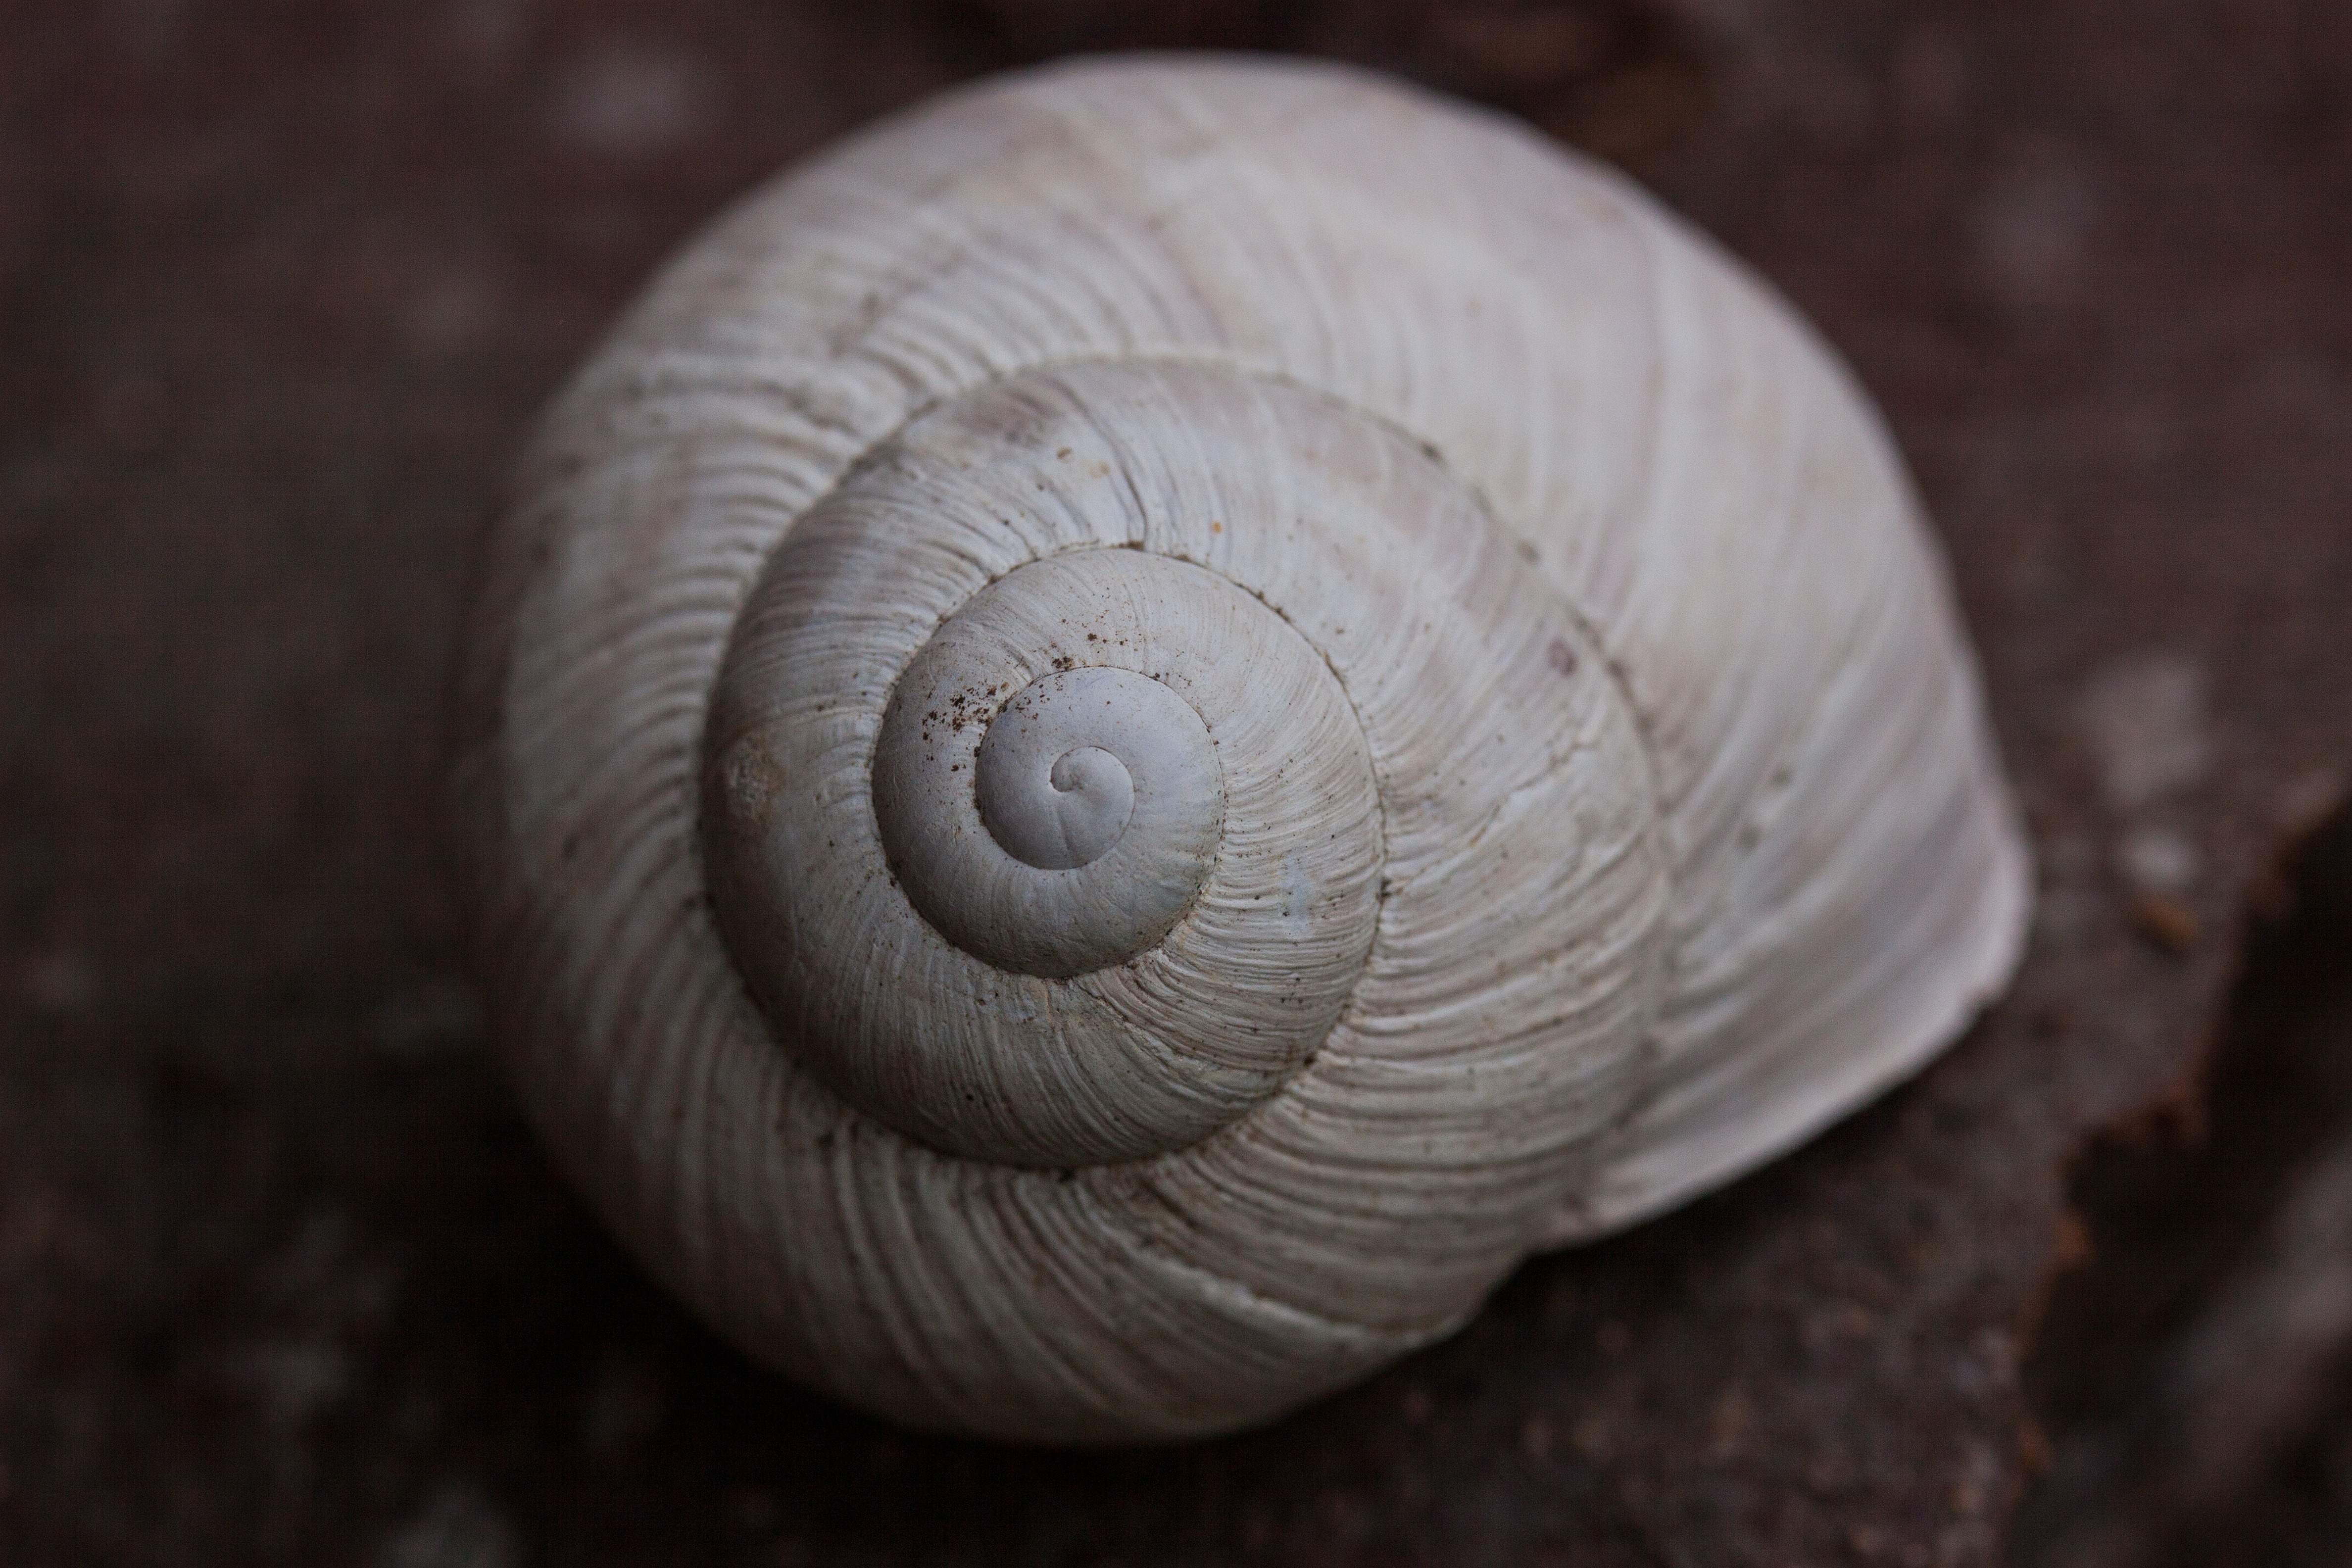
nature, spiral, old, moss, garden, fauna, shell, invertebrate, weathered, close up, snail, molluscs, snails, helix, schnecken, macro photography, sea snail, oyster mushroom, medicinal mushroom, snails and slugs, pomatia